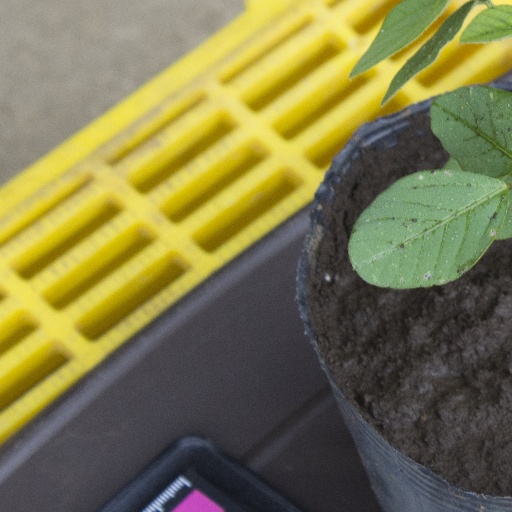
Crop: soybean